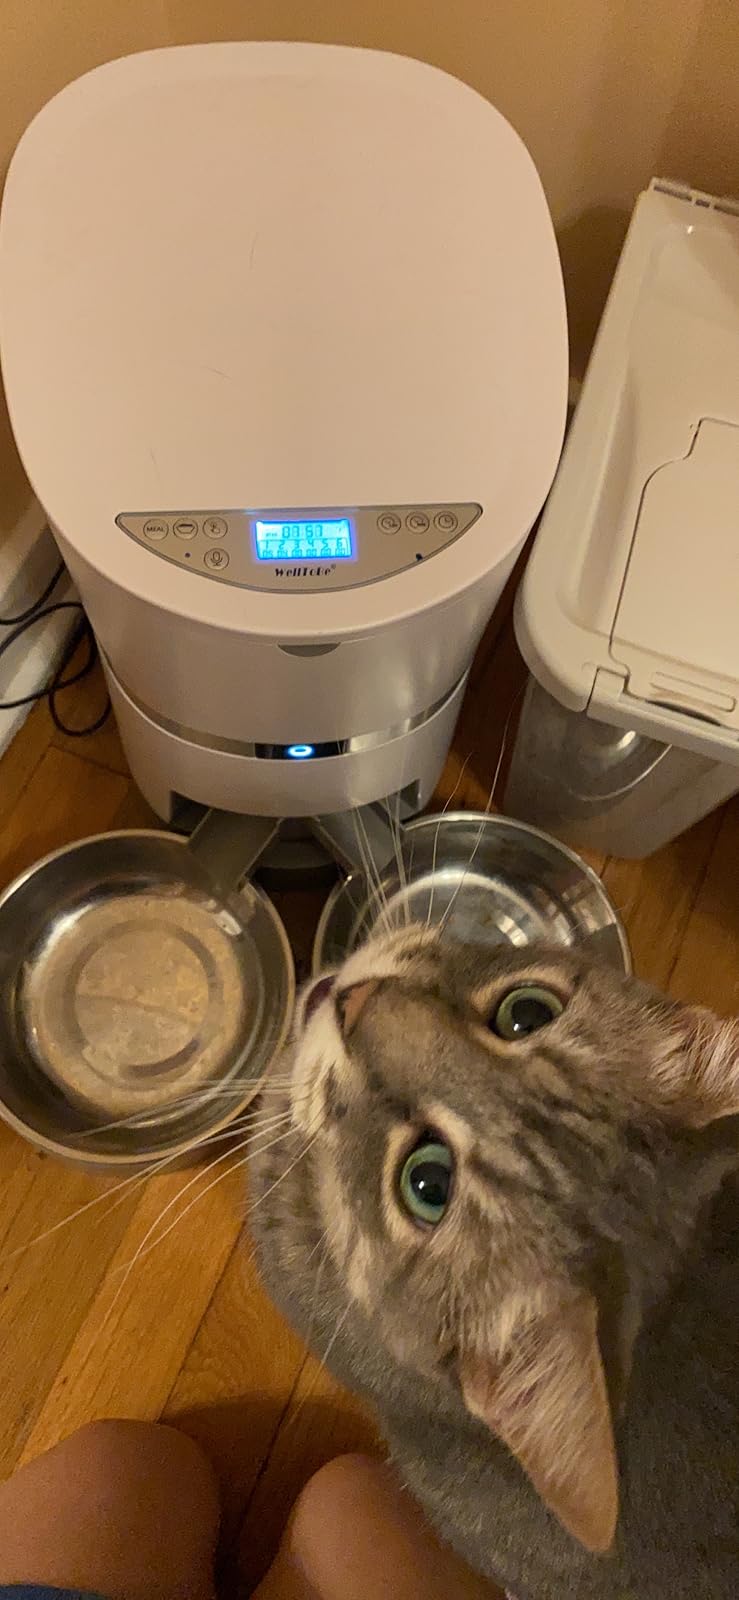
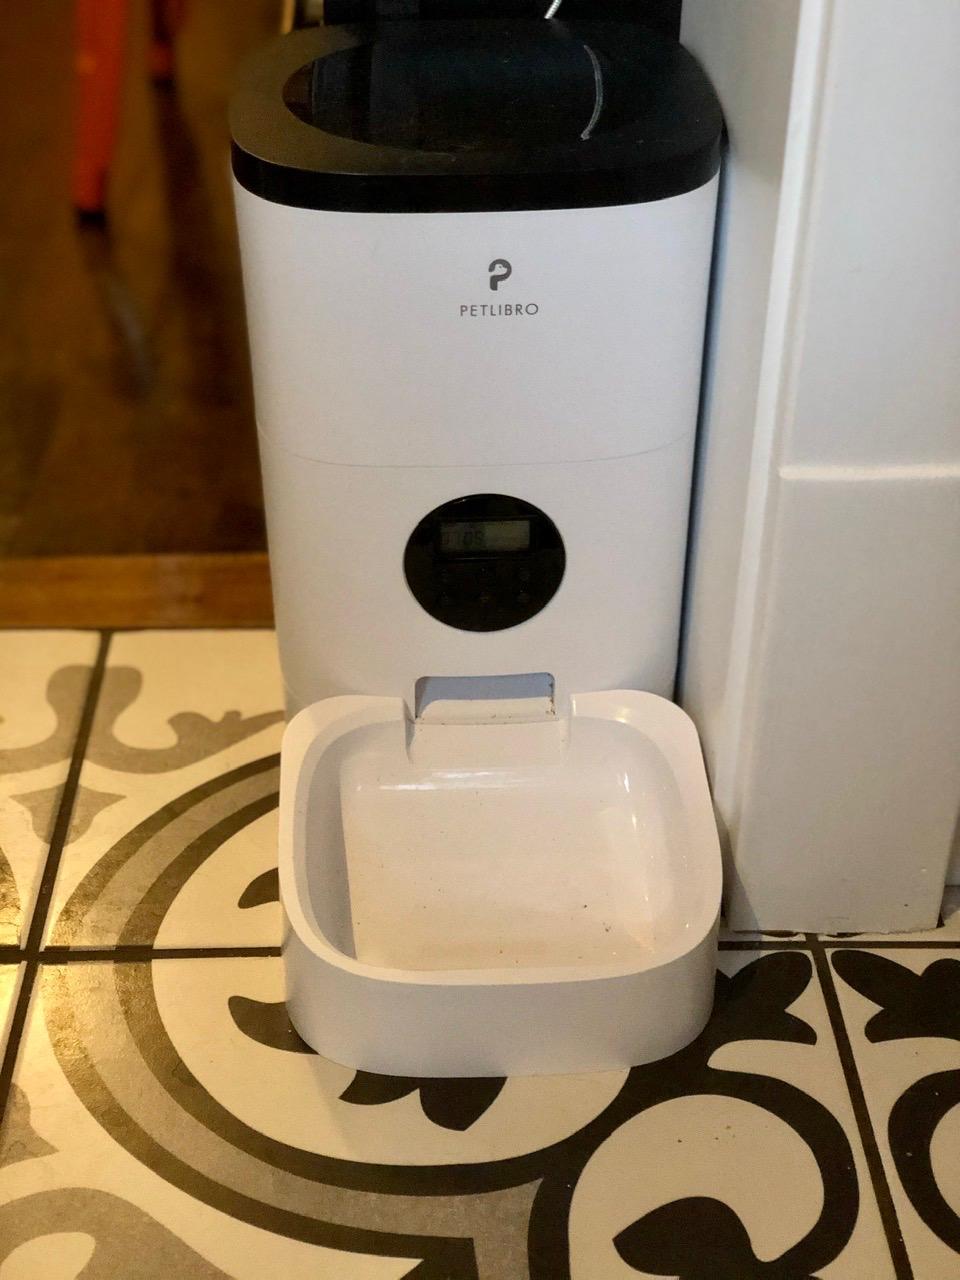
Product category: items_feeder
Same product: no